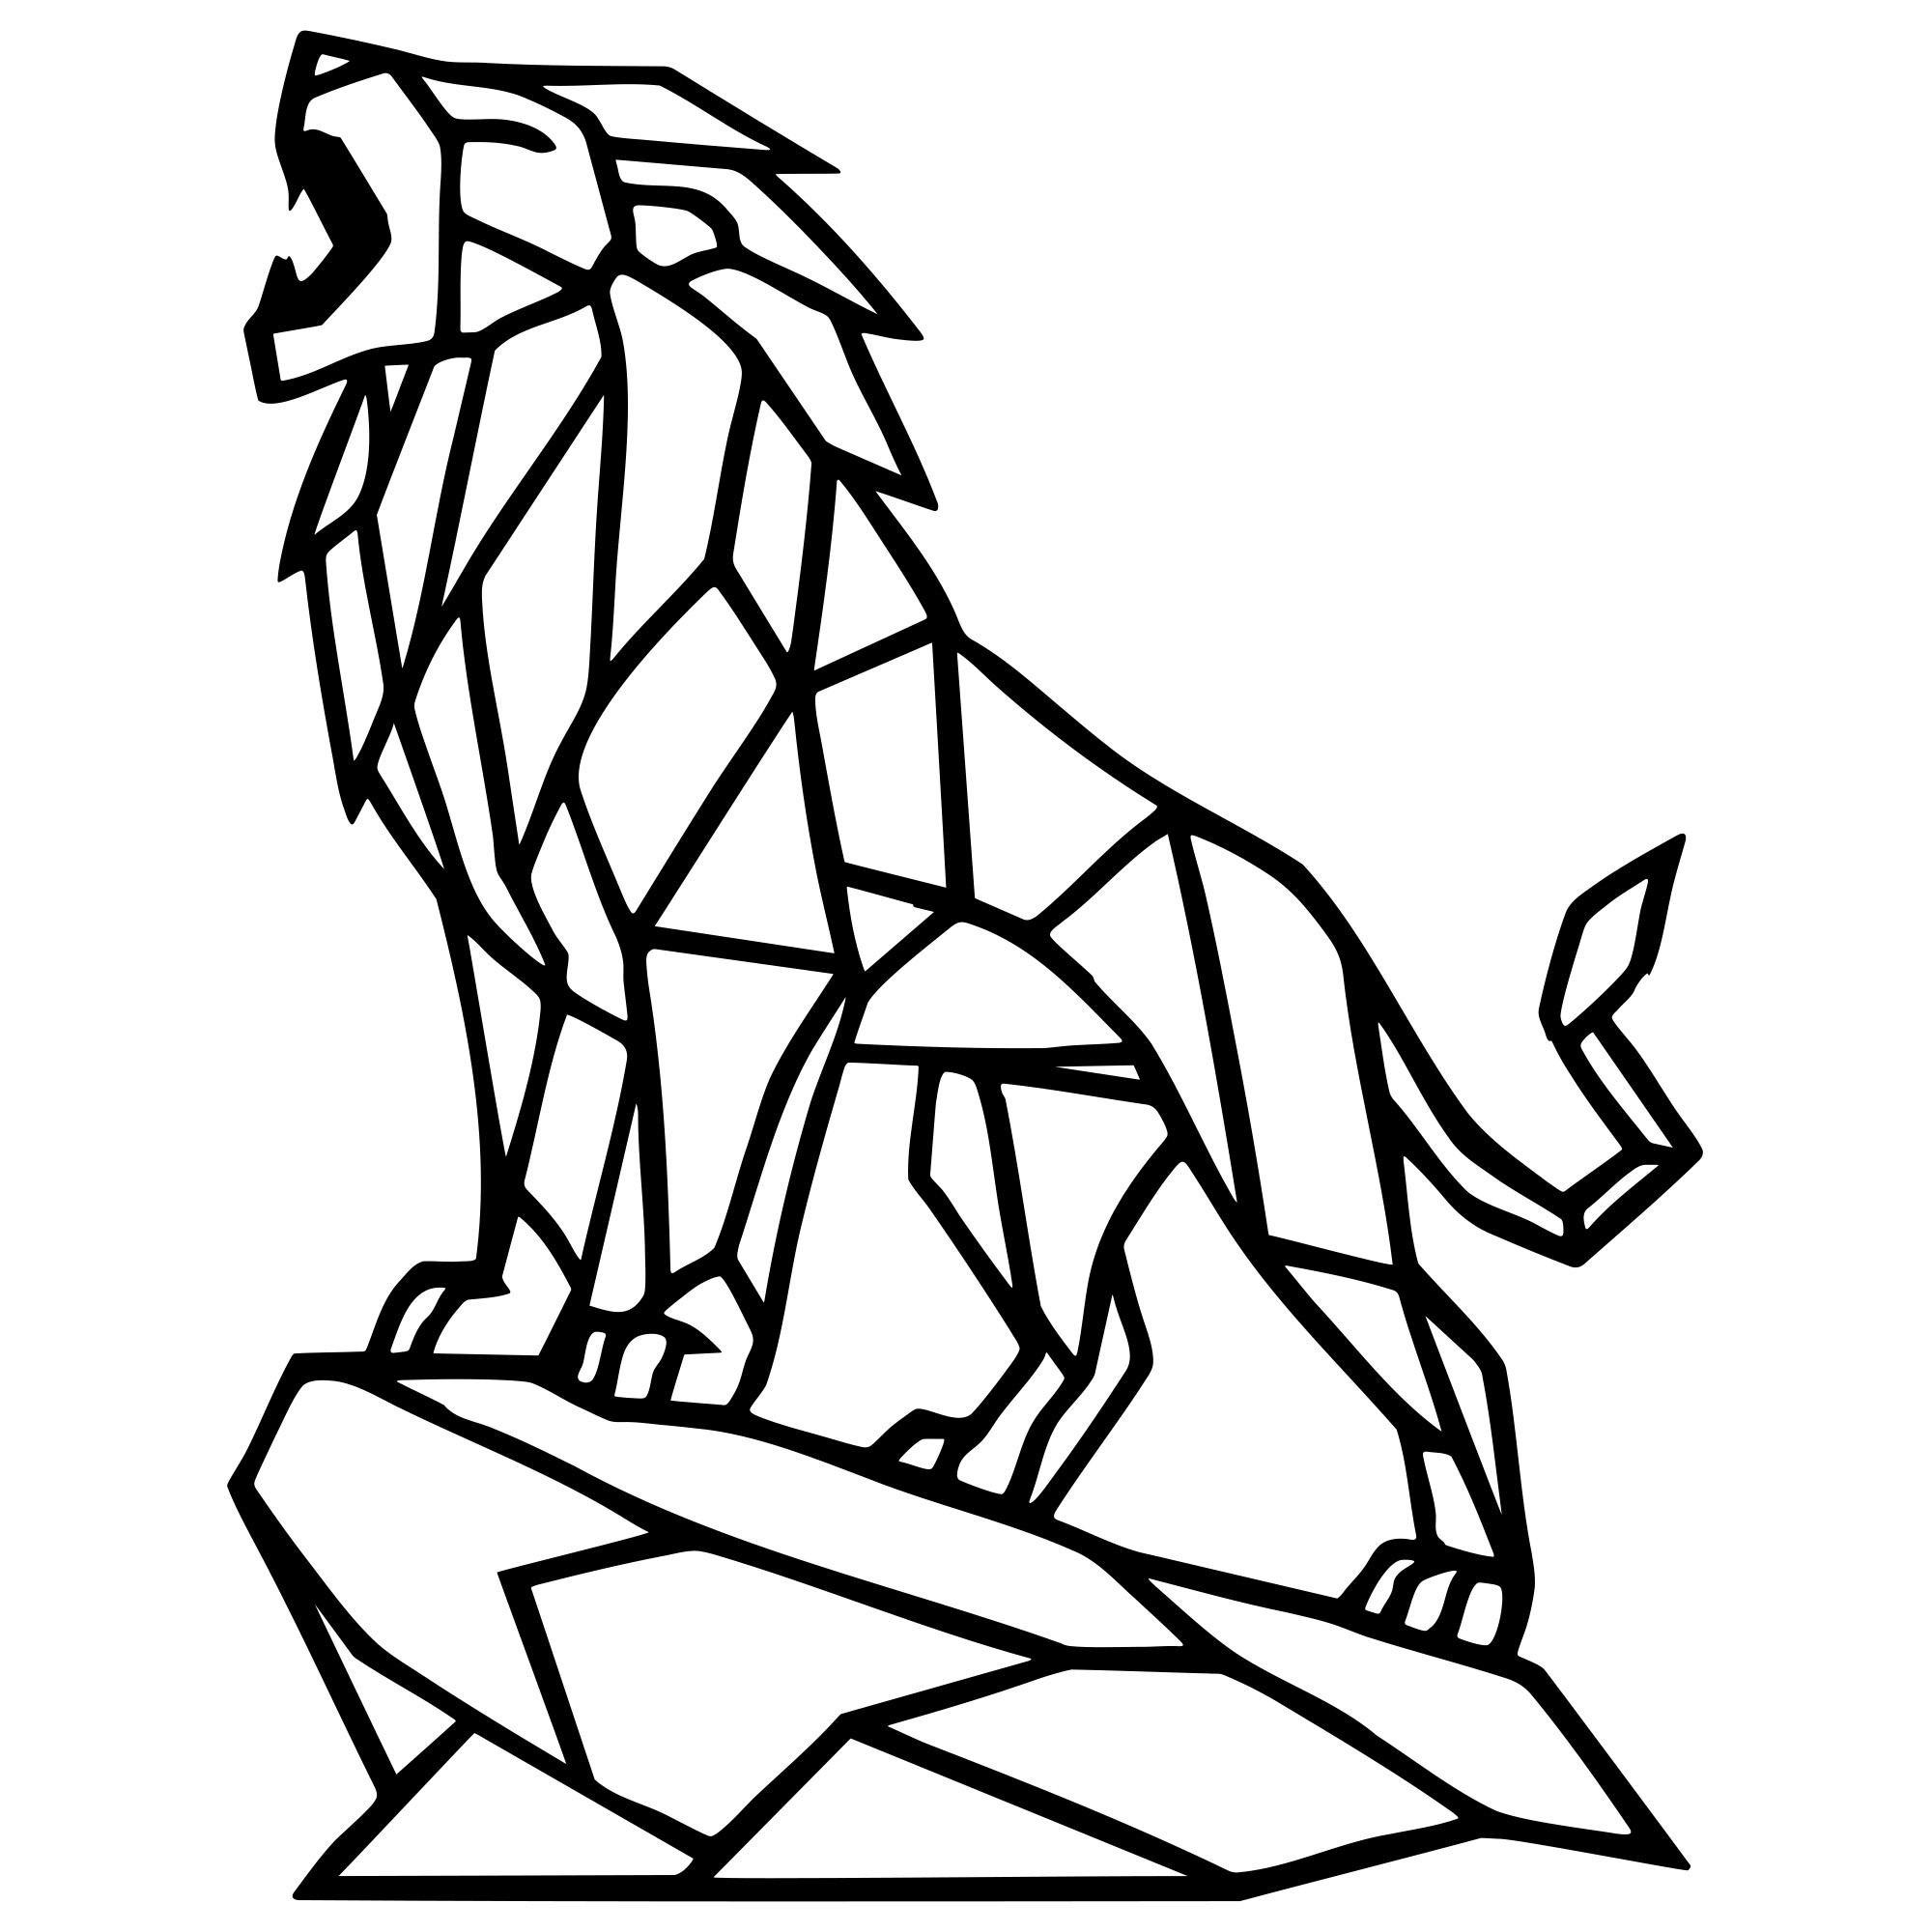
Geometric Lion DXF File – CNC Cutting Design | AWLION171
Brand: DXF Files for CNC
Geometric Lion DXF file for CNC cutting design – Lion outline for laser and plasma projects; multi-format vector files, CNC cut design instant download
Category: Arts & Entertainment > Hobbies & Creative Arts > Arts & Crafts > Crafting Patterns & Molds